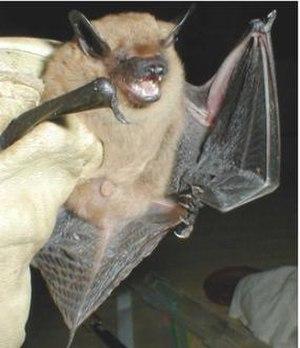
La Sérotine brune, aussi appelée « grande chauve-souris brune », est une espèce de chauve-souris présente depuis le Nord de l'Amérique du Sud jusqu'au Sud du Canada.
Cette liste traite des mammifères se trouvant au Canada. Il y a environ 200 espèces de mammifères indigènes au Canada. La grandeur de son territoire offre une grande variété d'écosystèmes allant des montagnes aux plaines en passant par les espaces habités. On retrouve au Canada la moitié des espèces mondiales de Cétacés. Le groupe ayant le plus d'espèces sont les Rongeurs alors que le moins nombreux est celui des Didelphimorphes avec une seule espèce.